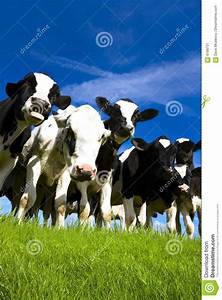
Label: mucca